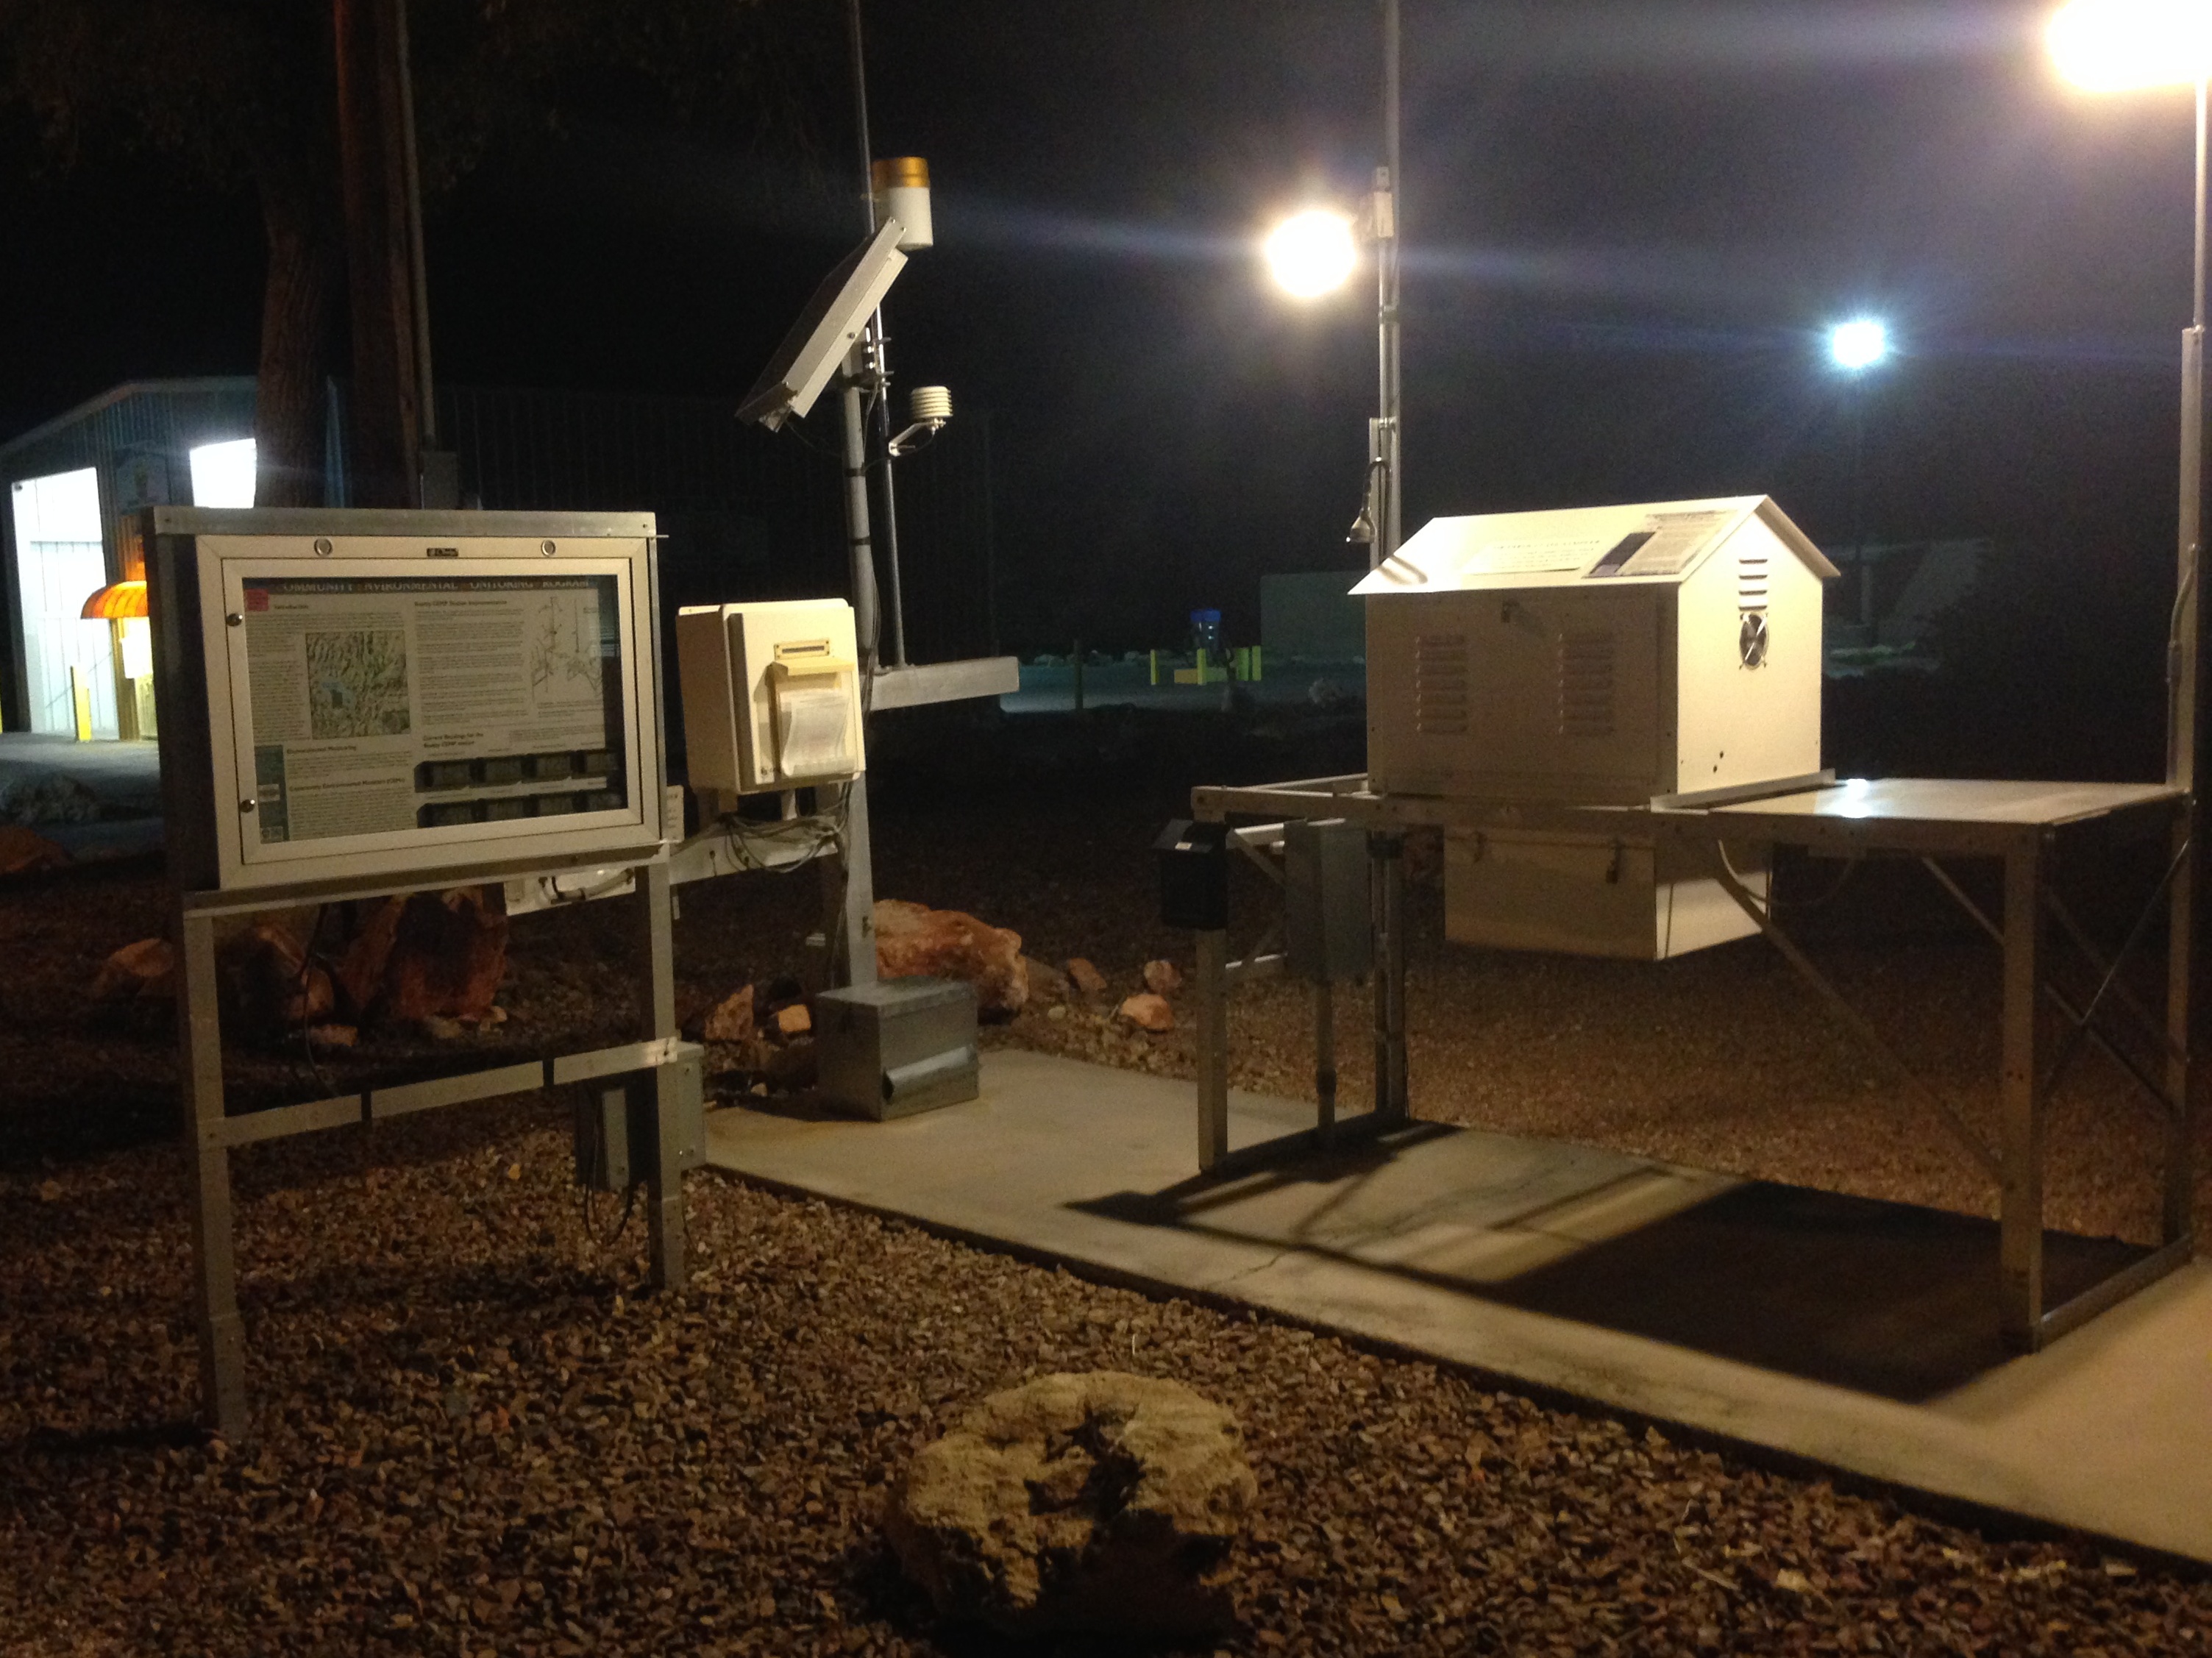
table, wood, furniture, lighting, stage, design, tourist attraction